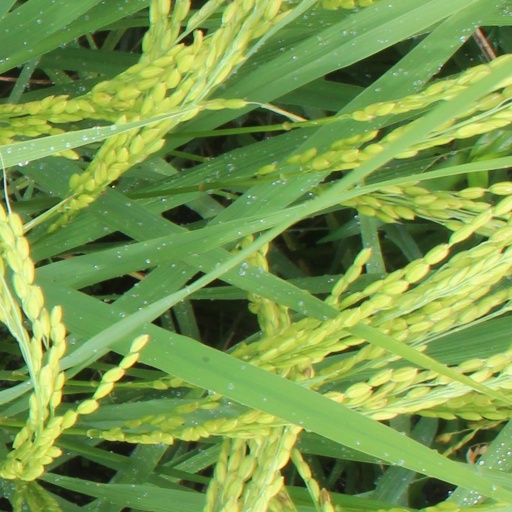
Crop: rice